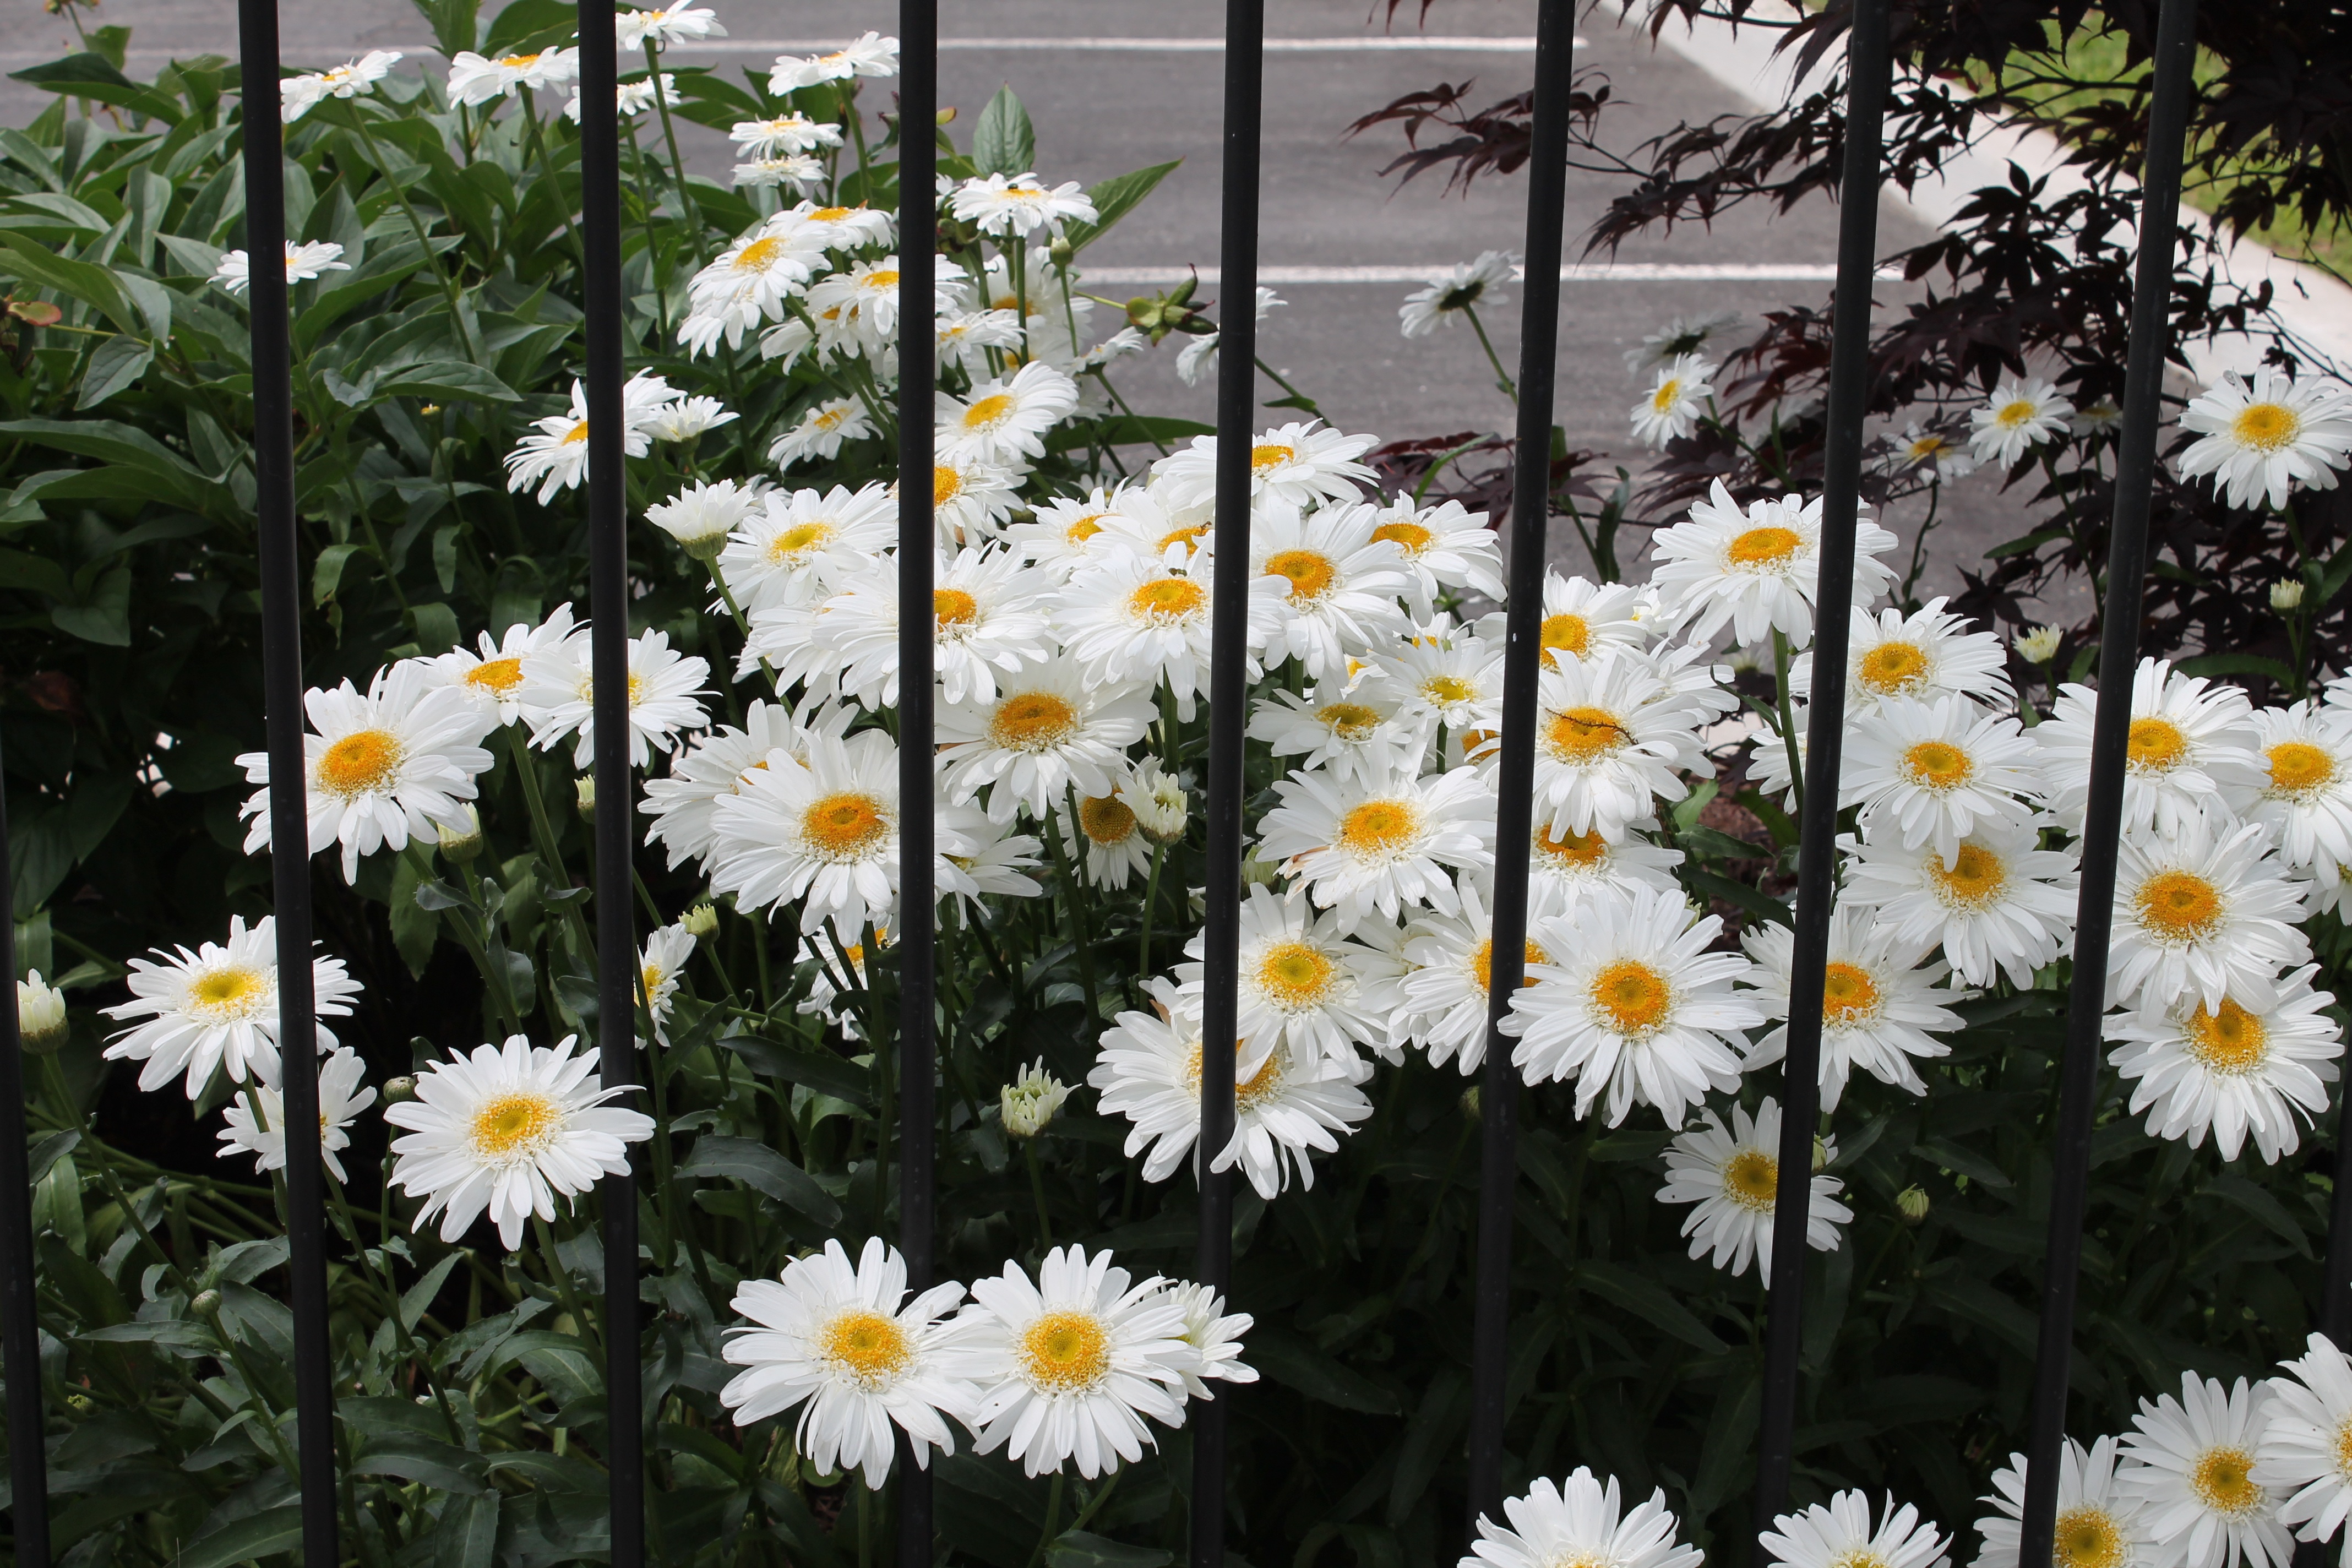
plant, white, flower, summer, daisy, botany, garden, flora, floristry, flowering plant, daisy family, oxeye daisy, annual plant, land plant, chamaemelum nobile, marguerite daisy, chrysanths